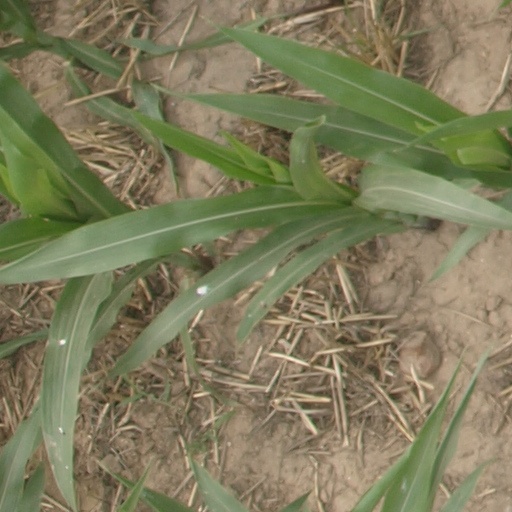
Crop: maize; corn